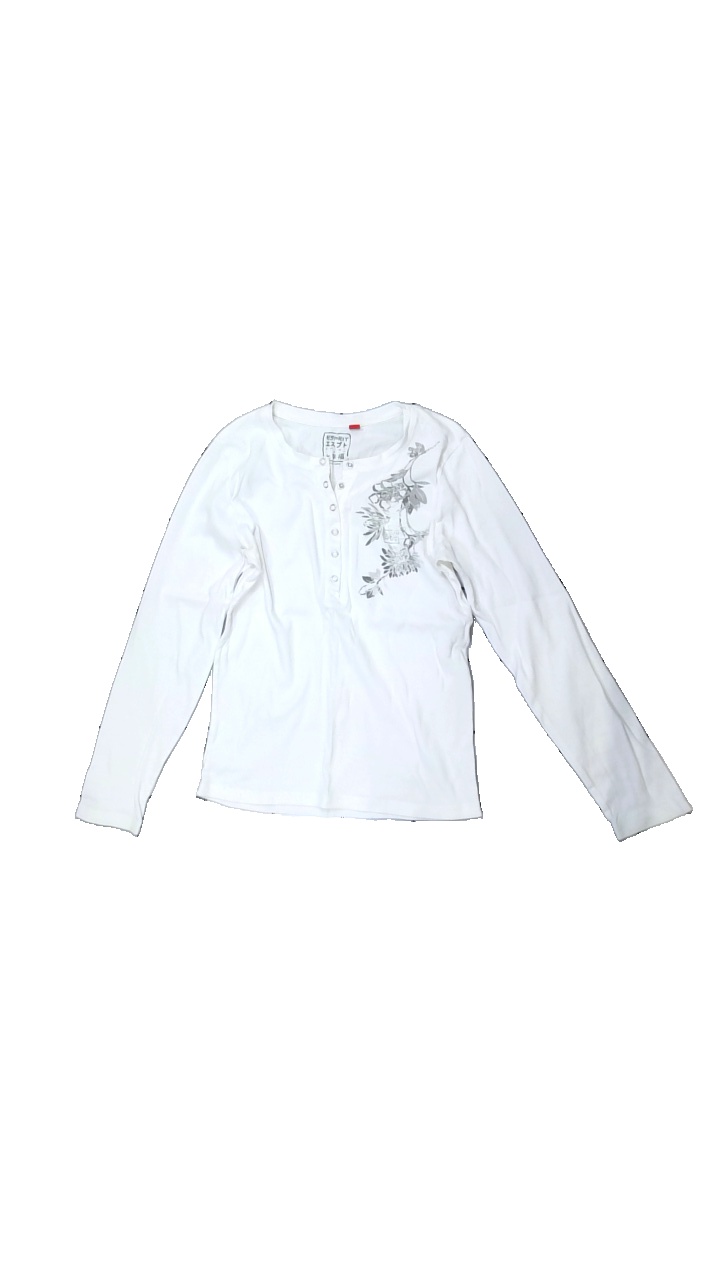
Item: Top (Ladies)
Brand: Esprit
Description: White longsleeve top with pattern
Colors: White, Grey
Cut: Tight
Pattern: Floral print
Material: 100% Cotton
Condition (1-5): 3
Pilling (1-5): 5
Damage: stain
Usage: Export
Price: <50